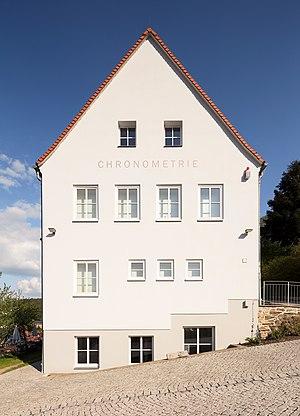
Nomos Glashütte est une entreprise horlogère allemande. Créée en 1990, la société produit et commercialise des montres-bracelet mécaniques à remontage manuel ou dotées d’un calibre automatique. Sa manufacture est située à Glashütte dans le Land de la Saxe.